María Isidra de Guzmán y de la Cerda

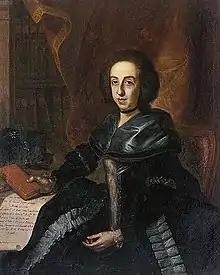
María Isidra de Guzmán y de la Cerda

María Isidra de Guzmán y de la Cerda (October 31, 1767 – March 5, 1803) was a Spanish noble and scholar. She is regarded to be the first woman to receive a Doctor of Philosophy in Spain.